Fur farming

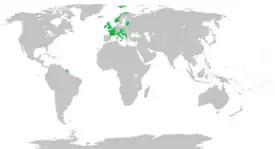
Map of countries that banned fur farming.

Methods used on fur farms to maximize profits are employed at the expense of the welfare of fur producing animals, though the exact scope of cruelty in the industry is hotly debated.